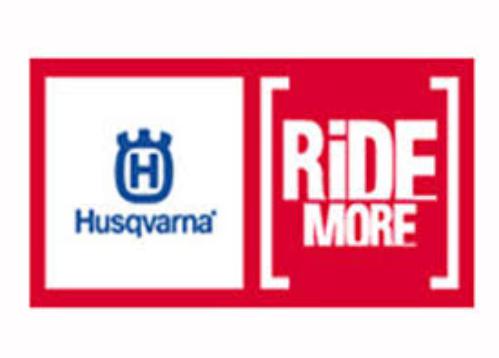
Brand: Husqvarna-2
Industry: Transportation